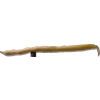
Label: bean_pod